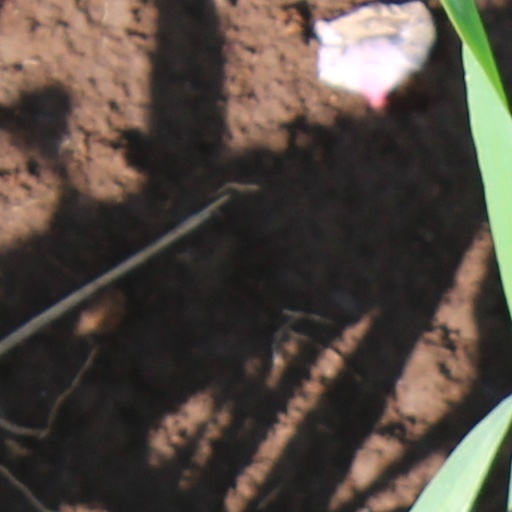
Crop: wheat